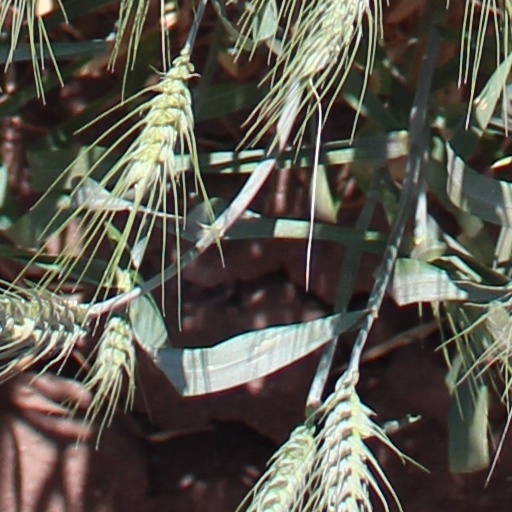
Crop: wheat